BETASOM

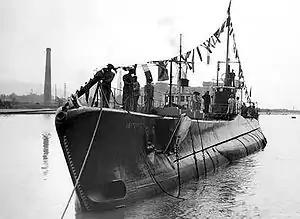
Italian submarine "Barbarigo"

Dönitz considered the Italians as displaying "great dash and daring in battle, often exceeding that of Germans", but less toughness, endurance and tenacity. By 30 November 1940, Italian submarines in the Atlantic each sank an average of 200 gross tons per day, while German U-boats each averaged 1,115 gross tons per day during the same period. Italian submarines, had only been in the Atlantic for a few months and had not had yet the time to adapt to the new operational conditions, whereas the U-boats had been operating there for more than a year.